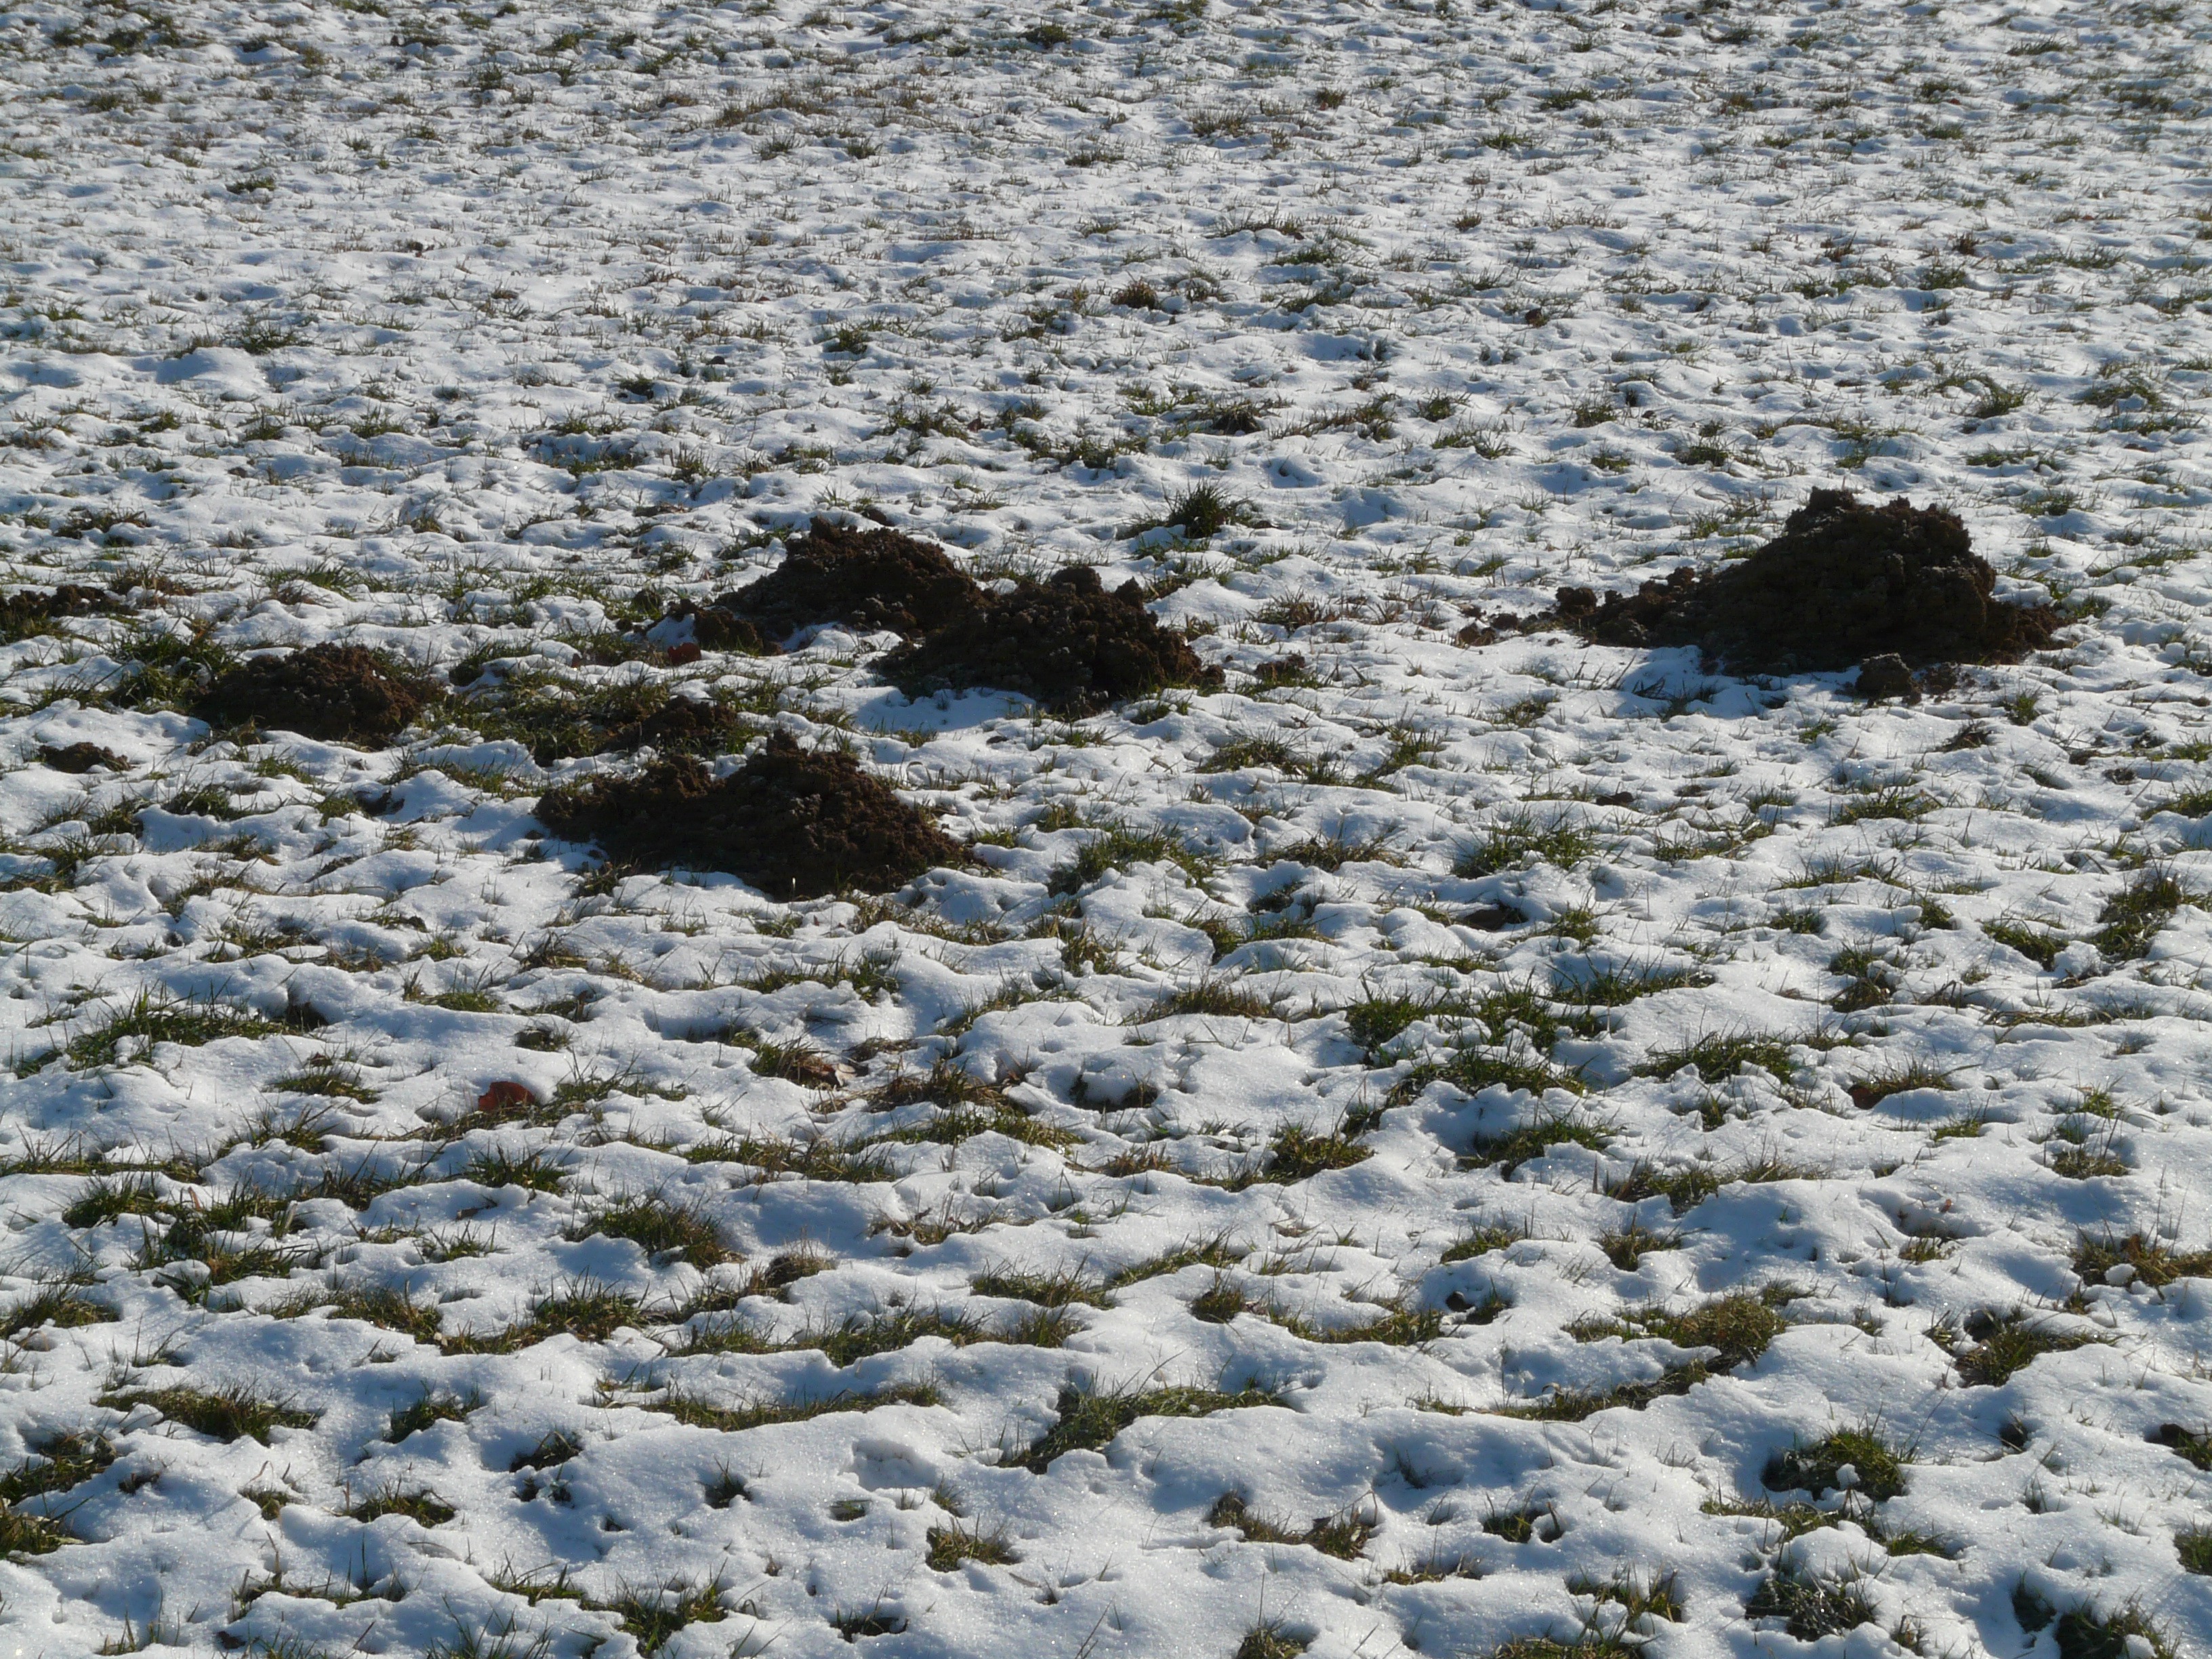
snow, cold, winter, meadow, hill, frost, wildlife, ice, frozen, earth, mole, dig, tundra, scoop, perching bird, molehill, erdhaufen